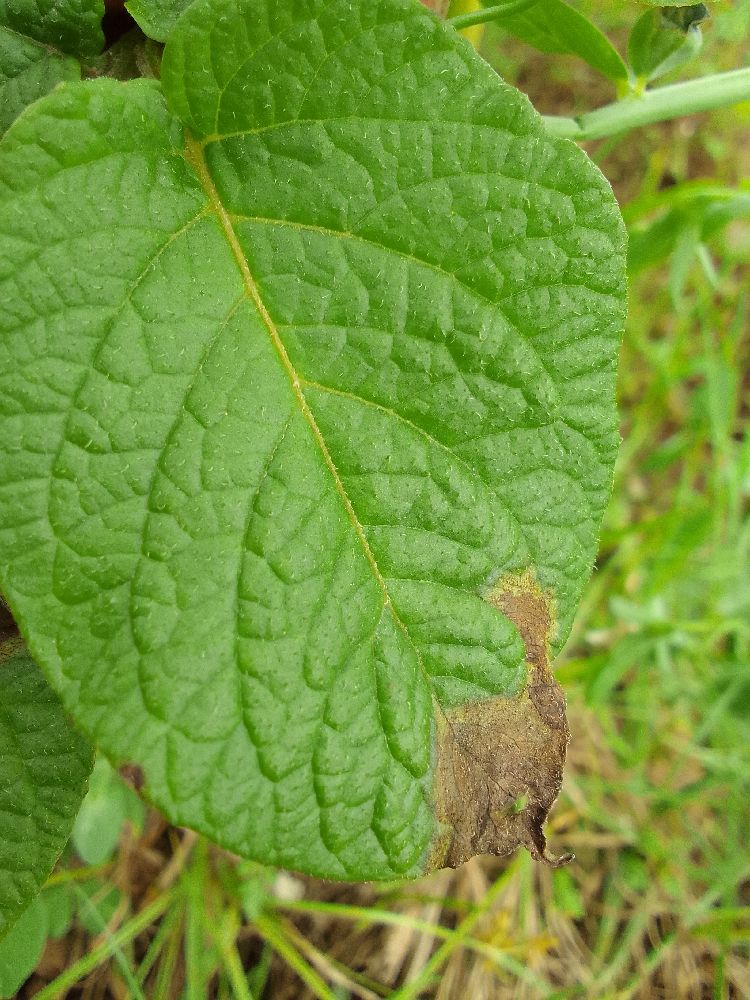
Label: Late blight